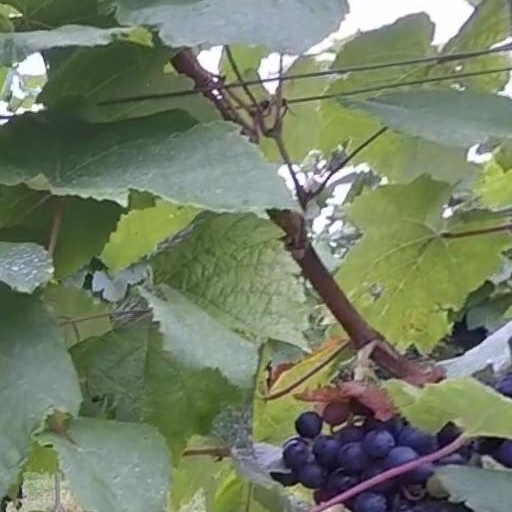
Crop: grape